8th Congress of the Russian Communist Party (Bolsheviks)

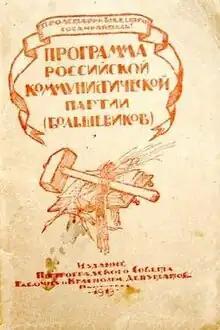
RCP(b) Party Programme, adopted at the 8th Party Congress

The congress adopted a new Party Program. This program included a description of capitalism and imperialism, and compared two systems of state – the bourgeois-democratic system and the Soviet system. It specified the specific tasks of the Party in the struggle for socialism: completion of the expropriation of the bourgeoisie; administration of the economic life of the country in accordance with a single socialist plan; participation of the trade unions in the organization of the national economy; socialist labour discipline; utilization of bourgeois experts in the economic field under the control of Soviet bodies; gradual and systematic enlistment of the middle peasantry in the work of socialist construction.